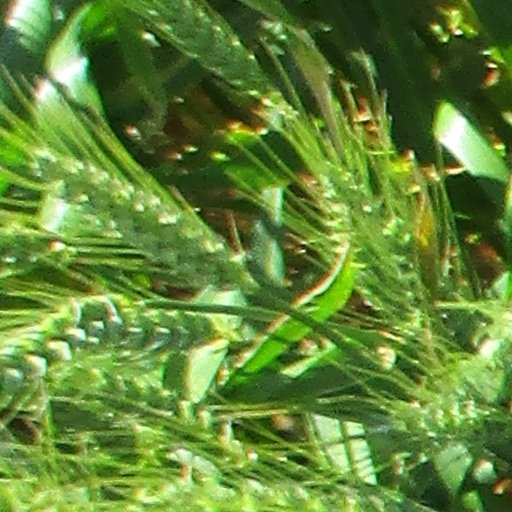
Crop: wheat